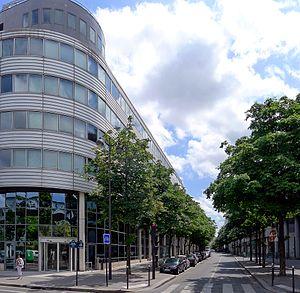
Rue Louise-Weiss - Paris XIII
La rue Louise-Weiss est une voie située dans le quartier de la Gare du 13ᵉ arrondissement de Paris.
Louise Weiss, née le 25 janvier 1893 à Arras et morte le 26 mai 1983 à Paris, est une journaliste, femme de lettres, féministe et femme politique française, notamment doyenne des députés au Parlement européen.